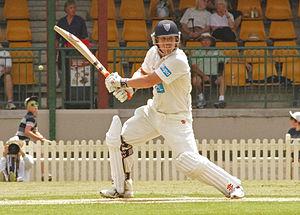
Le joueur australien de cricket David Warner en train de batter pour l'équipe de Nouvelle-Galles du Sud.
David Andrew Warner est un joueur de cricket international australien né le 27 octobre 1986 à Paddington. Batteur gaucher au style agressif, il fait ses débuts avec la Nouvelle-Galles du Sud en 2007. Il est sélectionné pour la première fois avec l'équipe d'Australie pour un Twenty20 en 2009 et joue son premier ODI quelques jours plus tard. Son jeu lui vaut des contrats pour diverses compétitions de Twenty20, par exemple avec les Delhi Daredevils en Indian Premier League. Il dispute ses premiers test-matchs avec la sélection australienne en 2011. Il remporte notamment la Coupe du monde 2015.